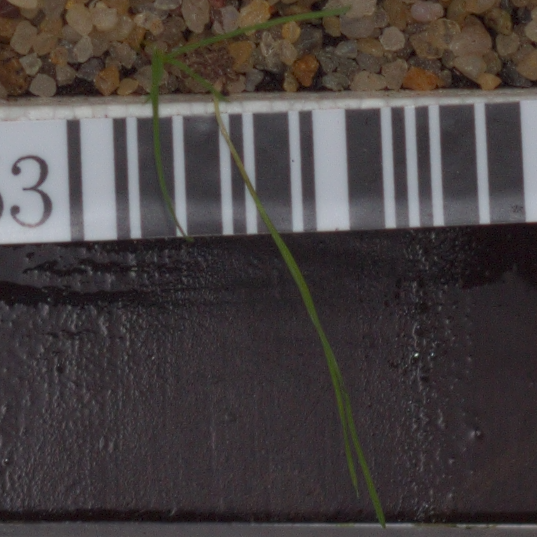
Label: loose_silkybent